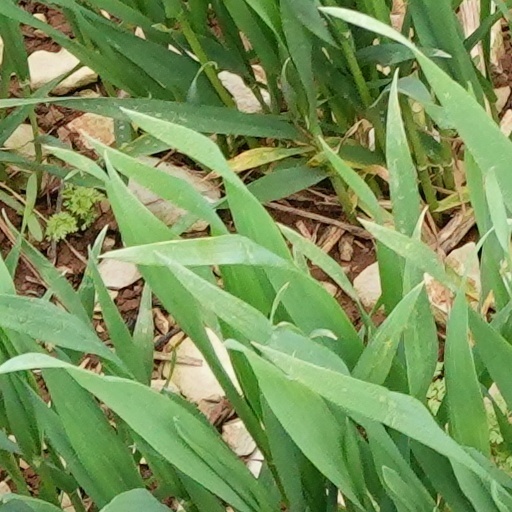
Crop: wheat